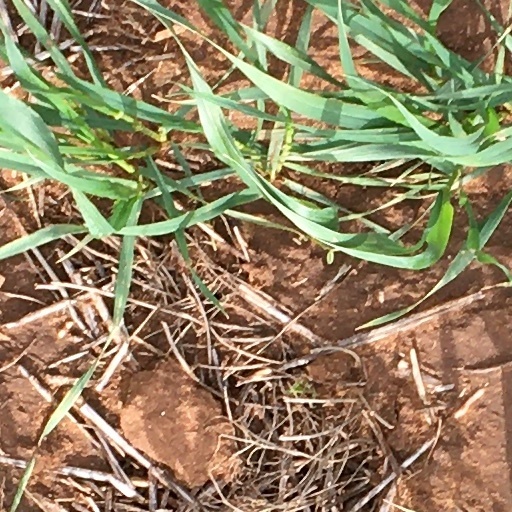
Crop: wheat